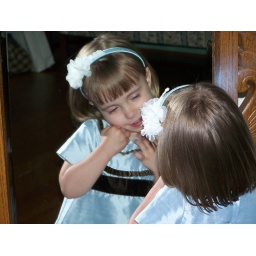
Clara admiring the flower girl in the mirror